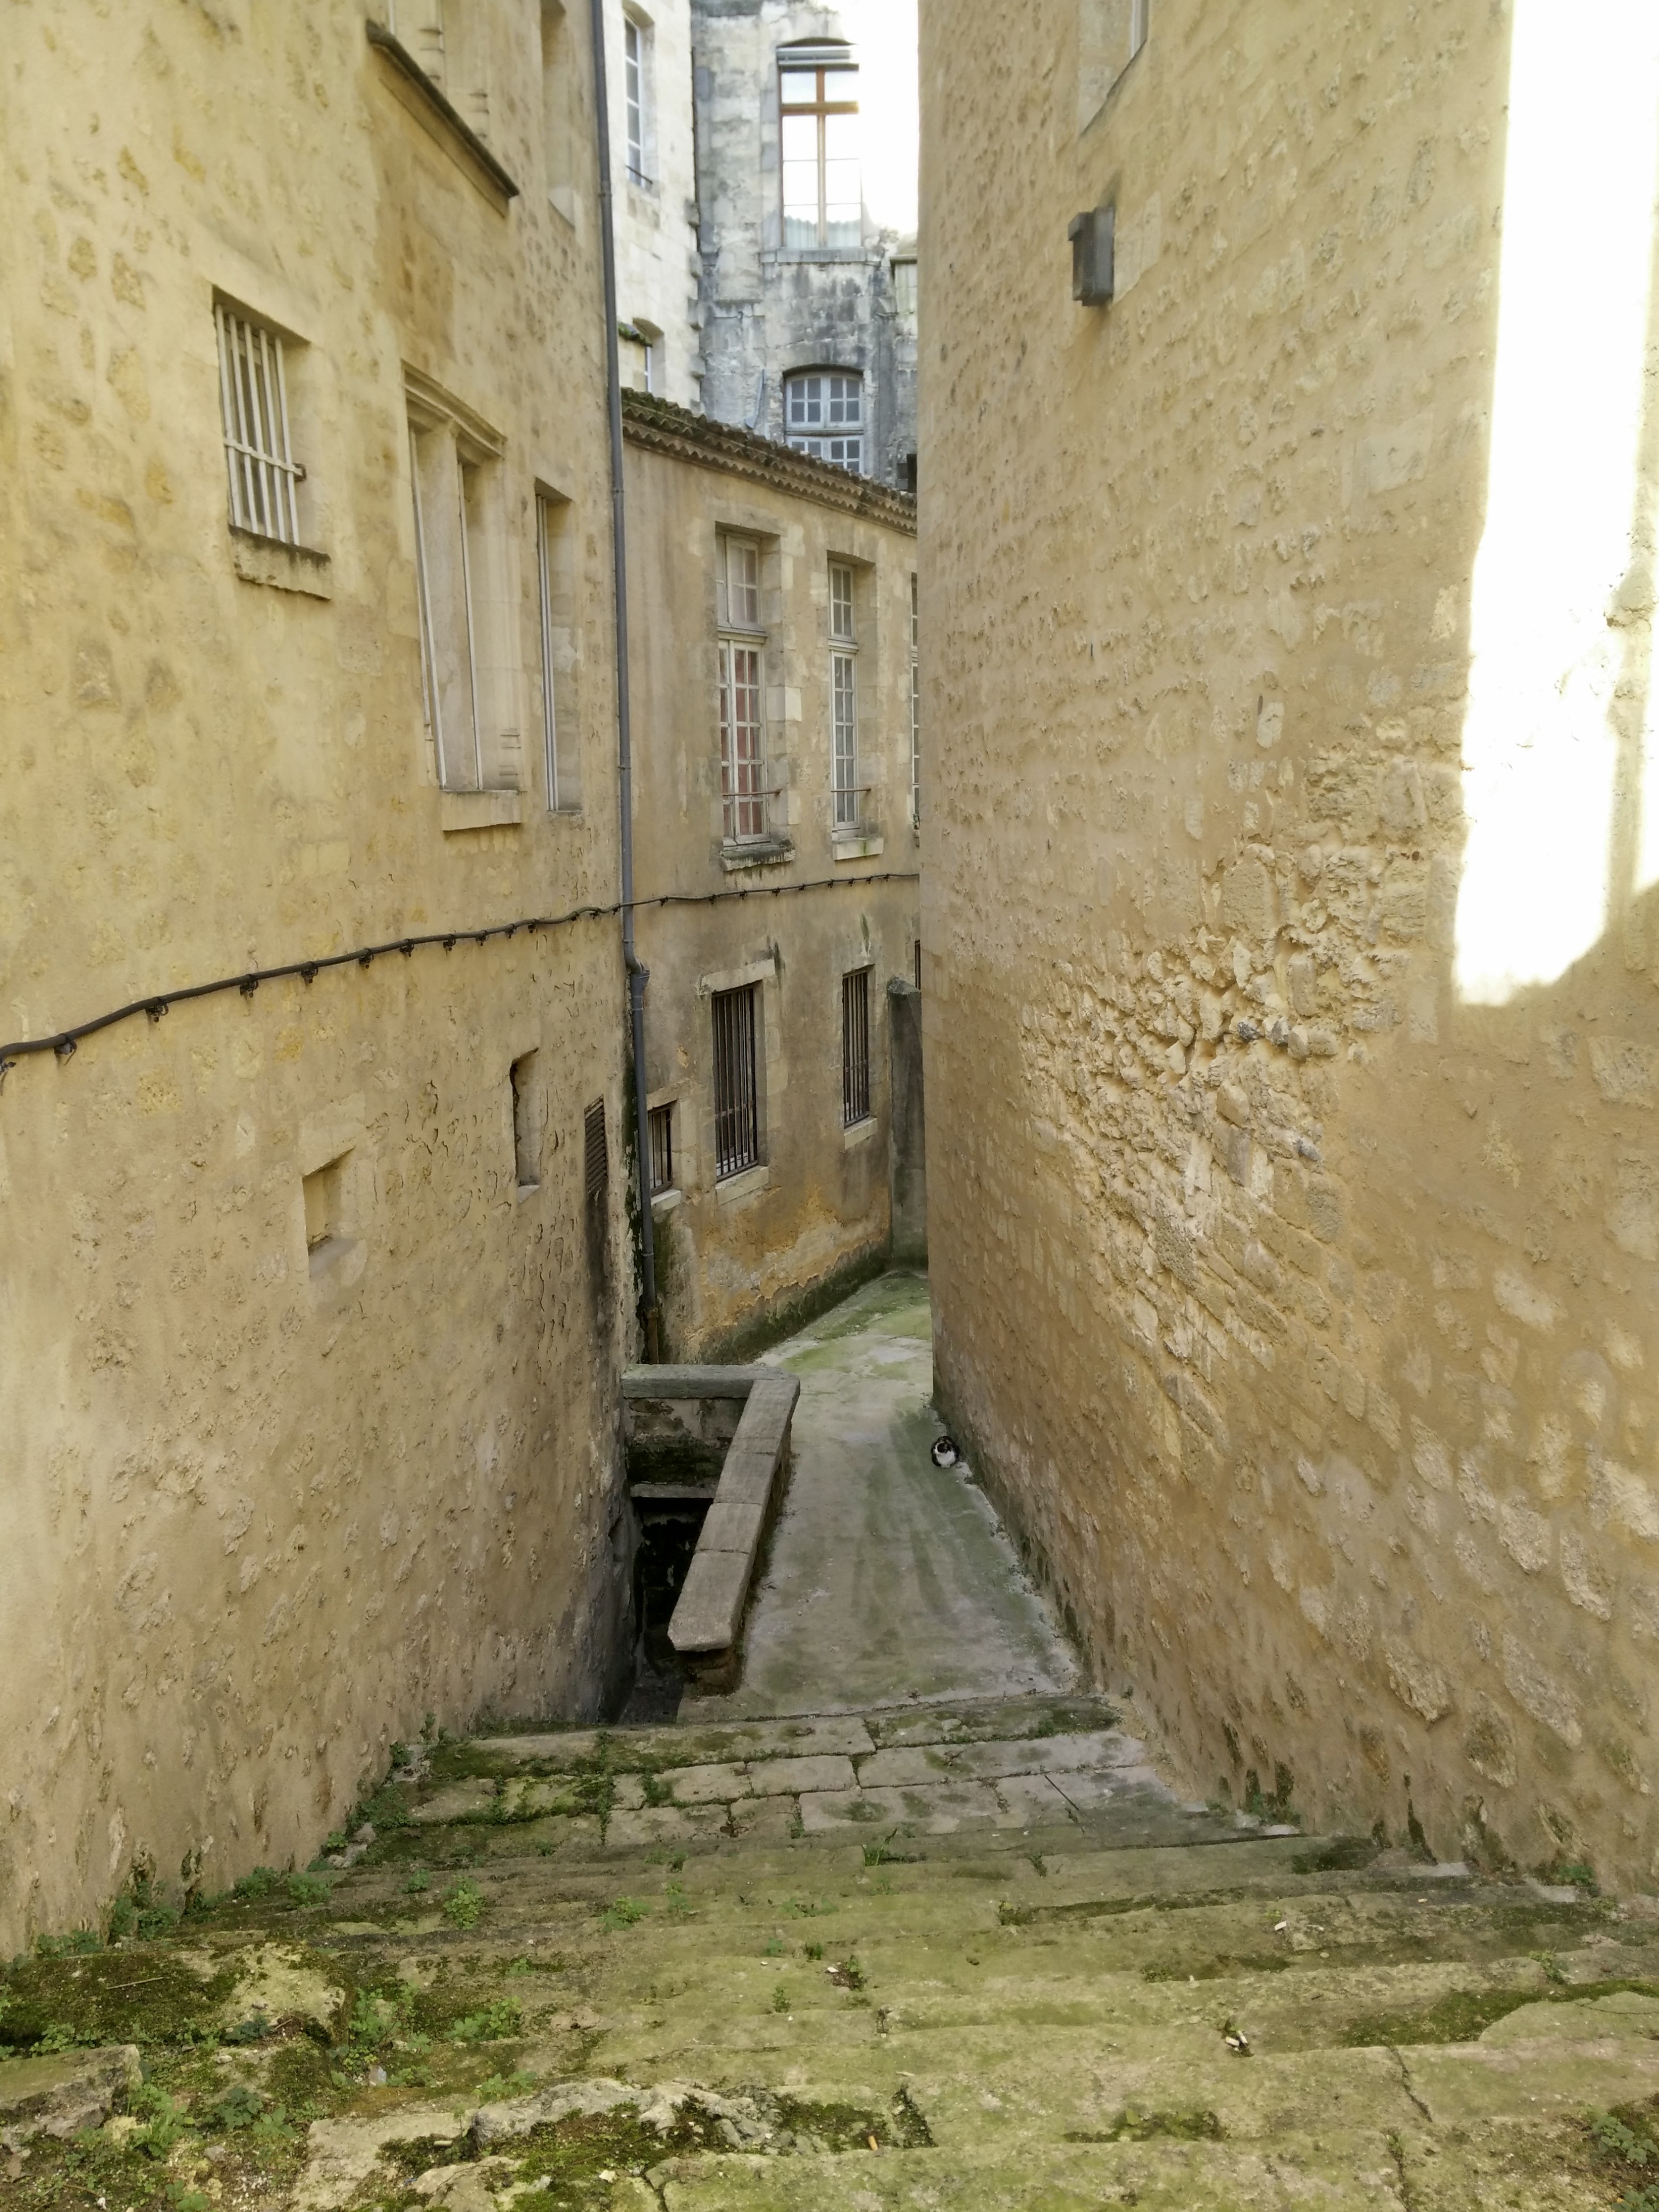
road, street, town, alley, wall, village, waterway, ruins, infrastructure, history, middle ages, ancient history